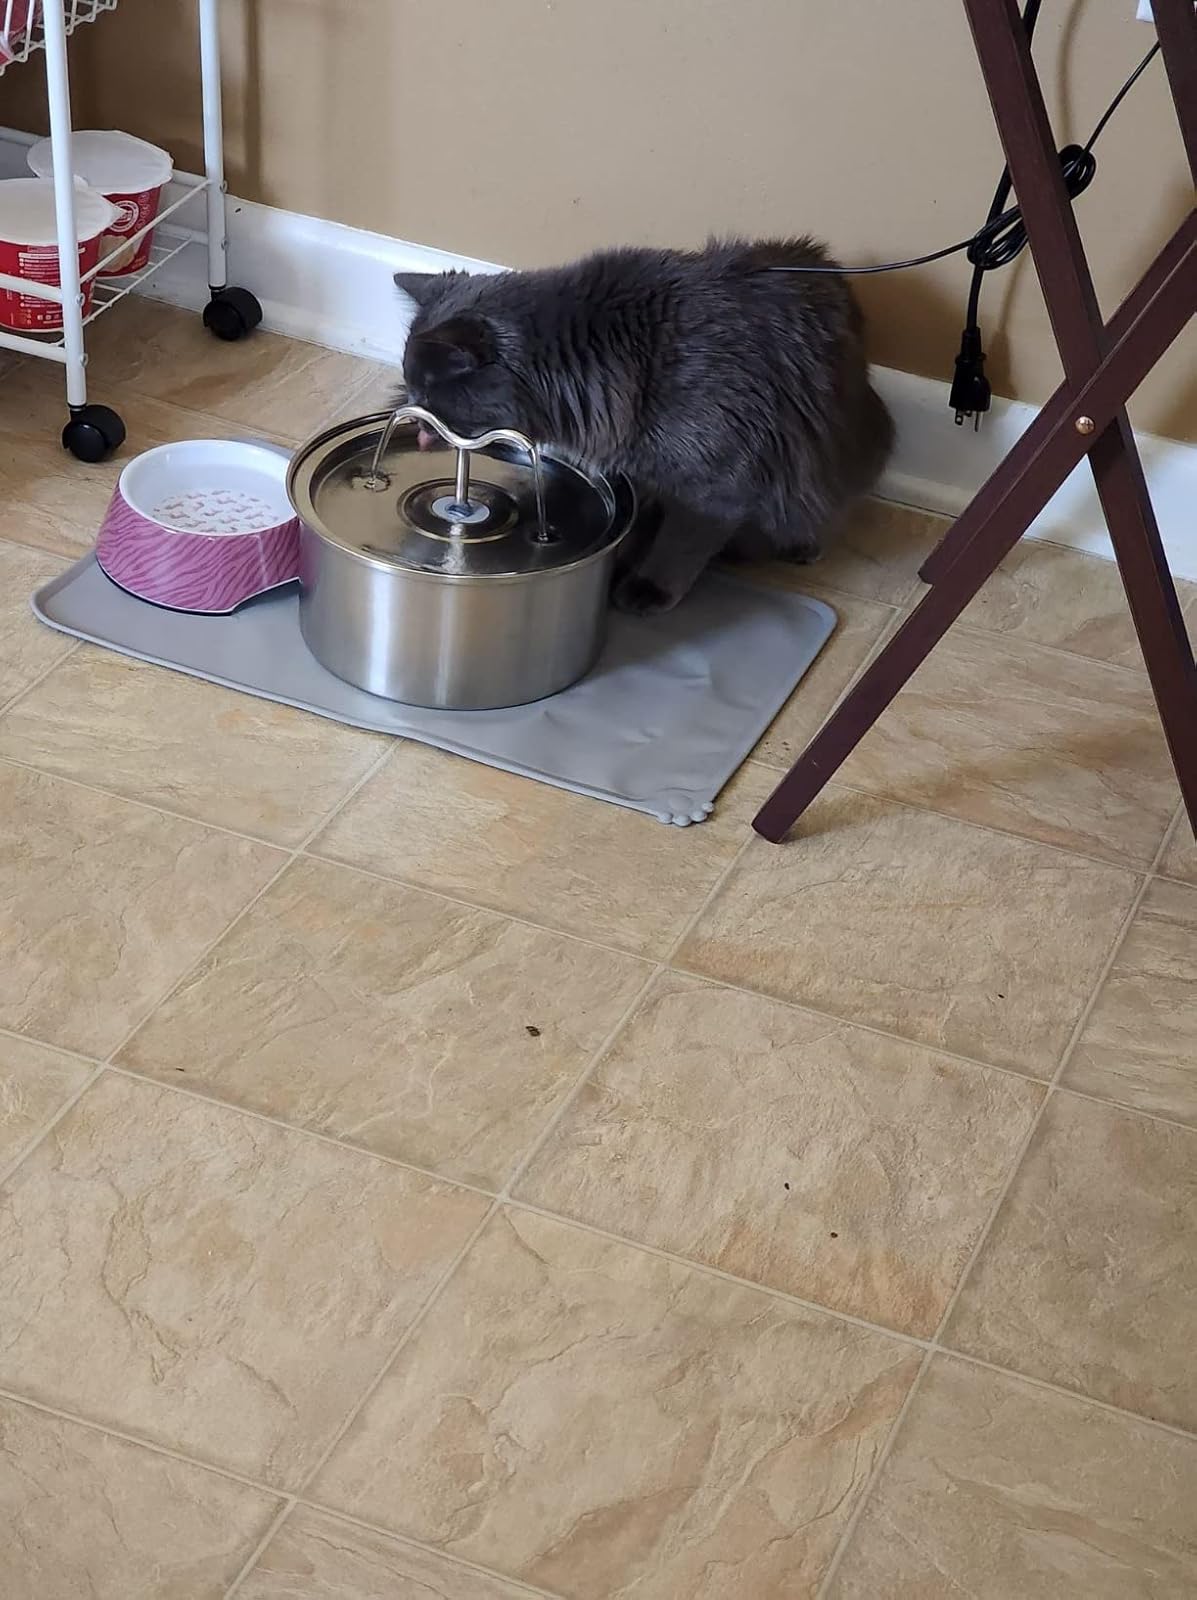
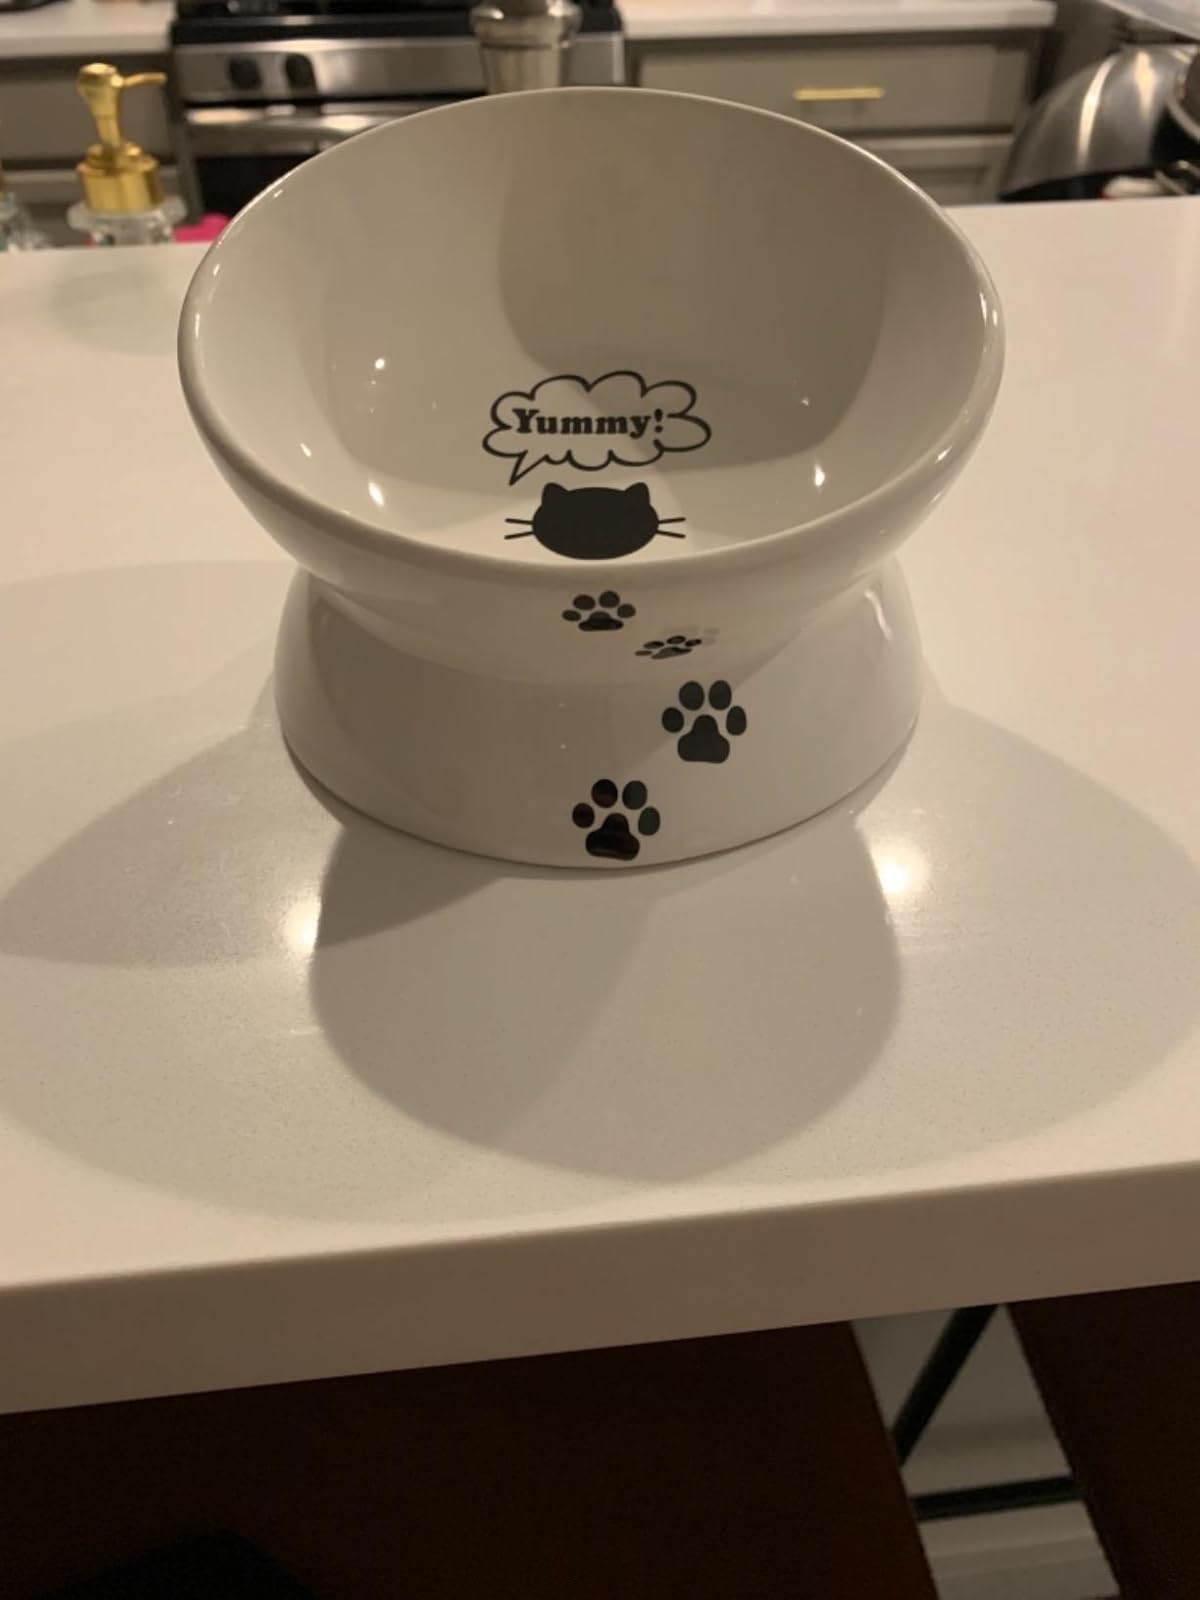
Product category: items_bowl
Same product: no